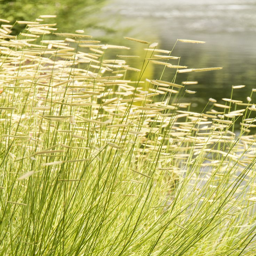
this rugged , cold hardy native grass features blue - green foliage and striking , flag - like summer flowers on stiff , weather resistant stems .